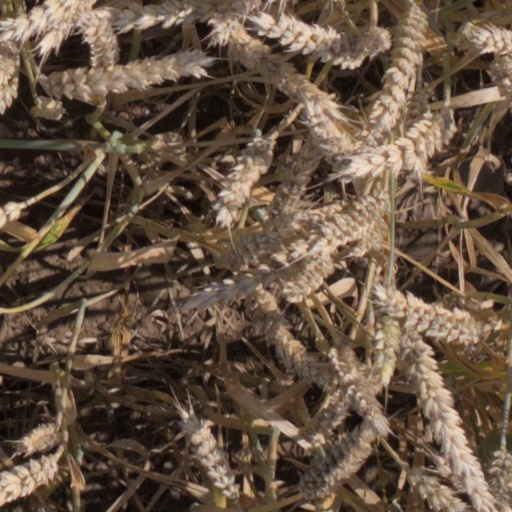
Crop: wheat